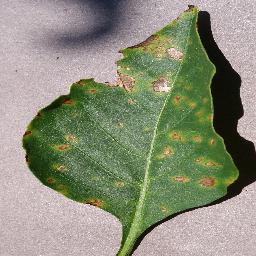
Label: Pepper,_bell___Bacterial_spot